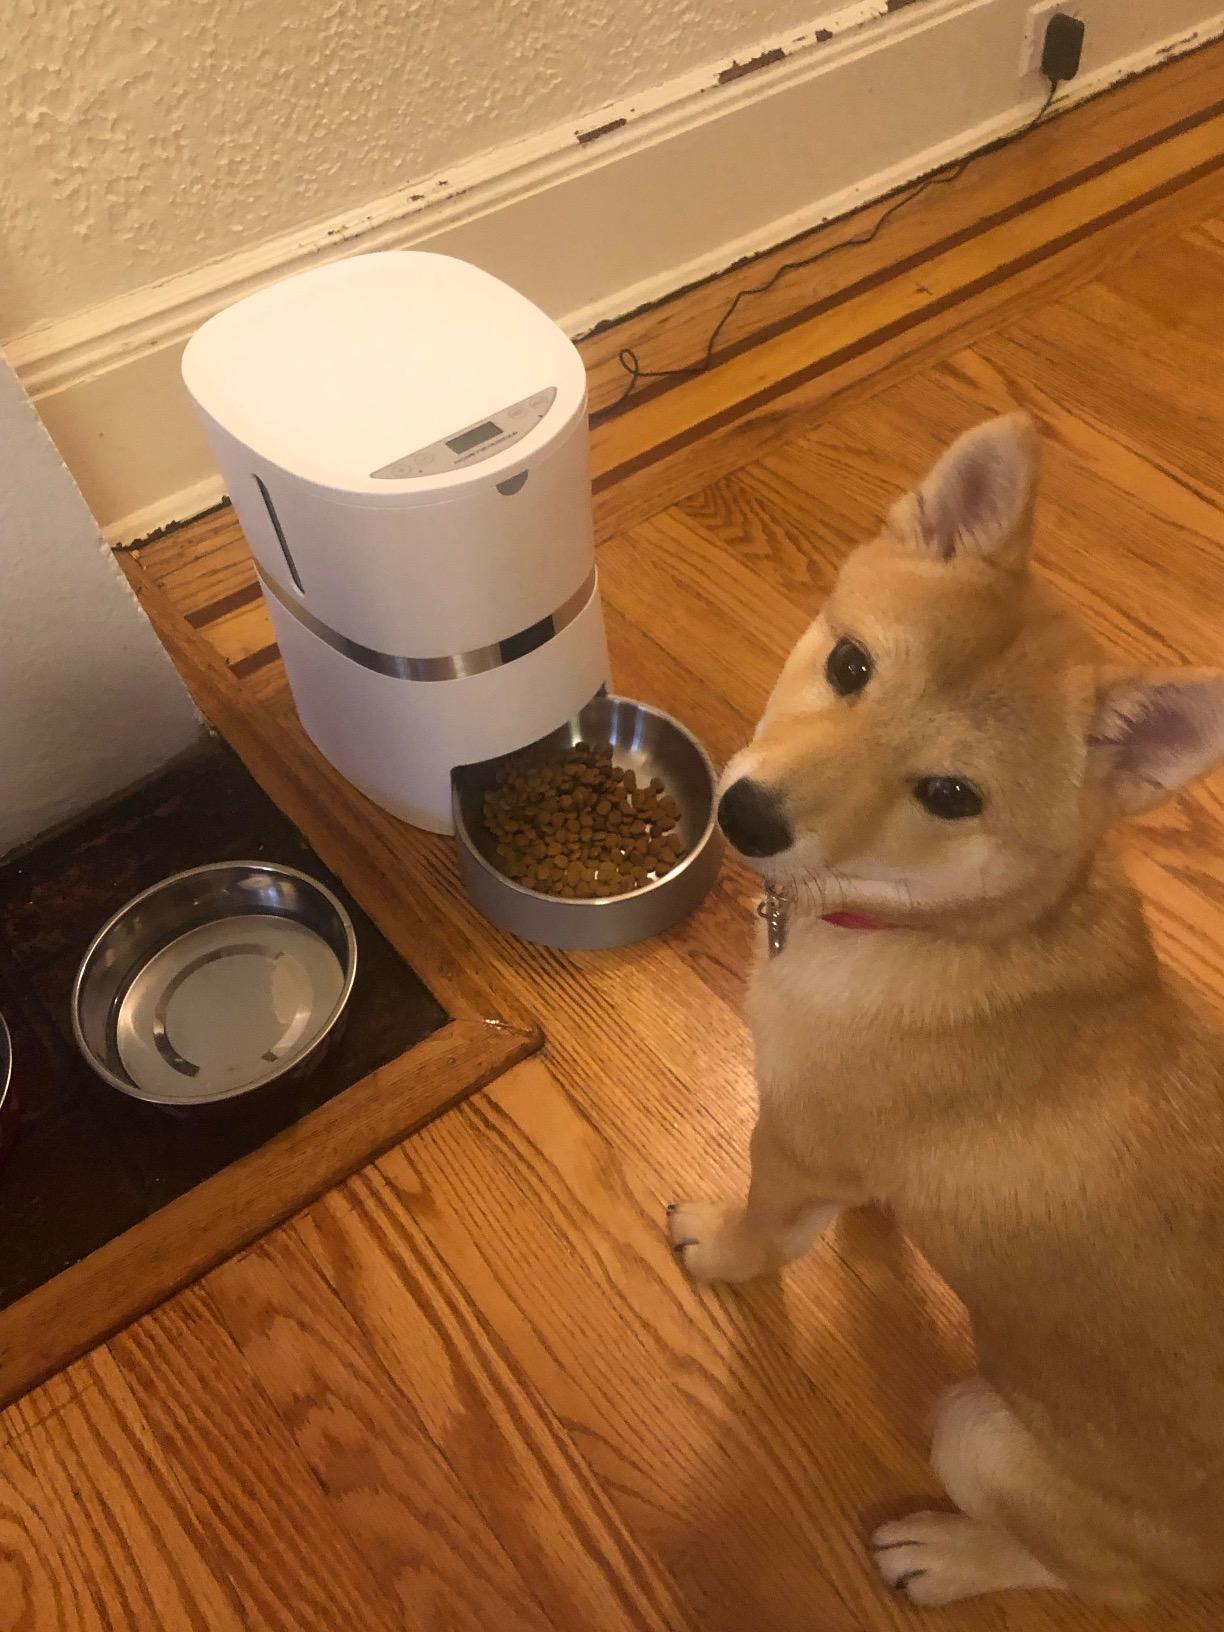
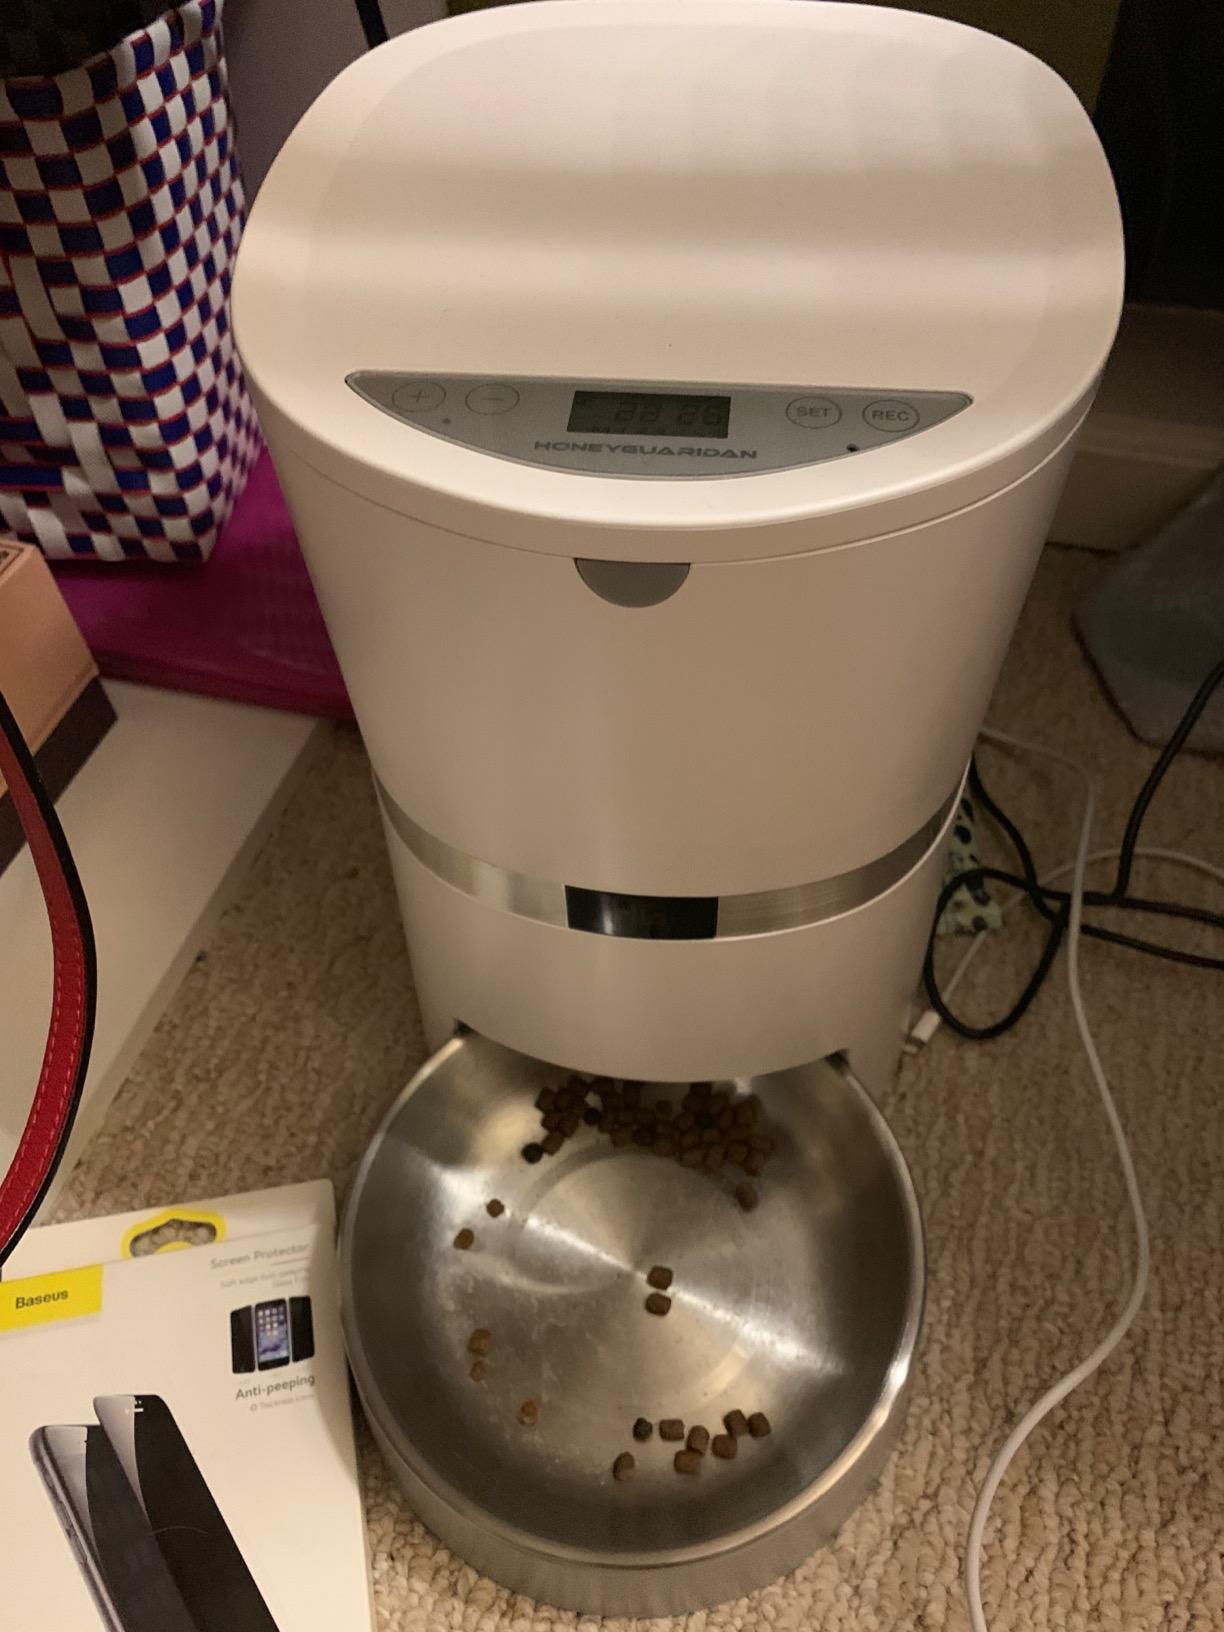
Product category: items_feeder
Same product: yes